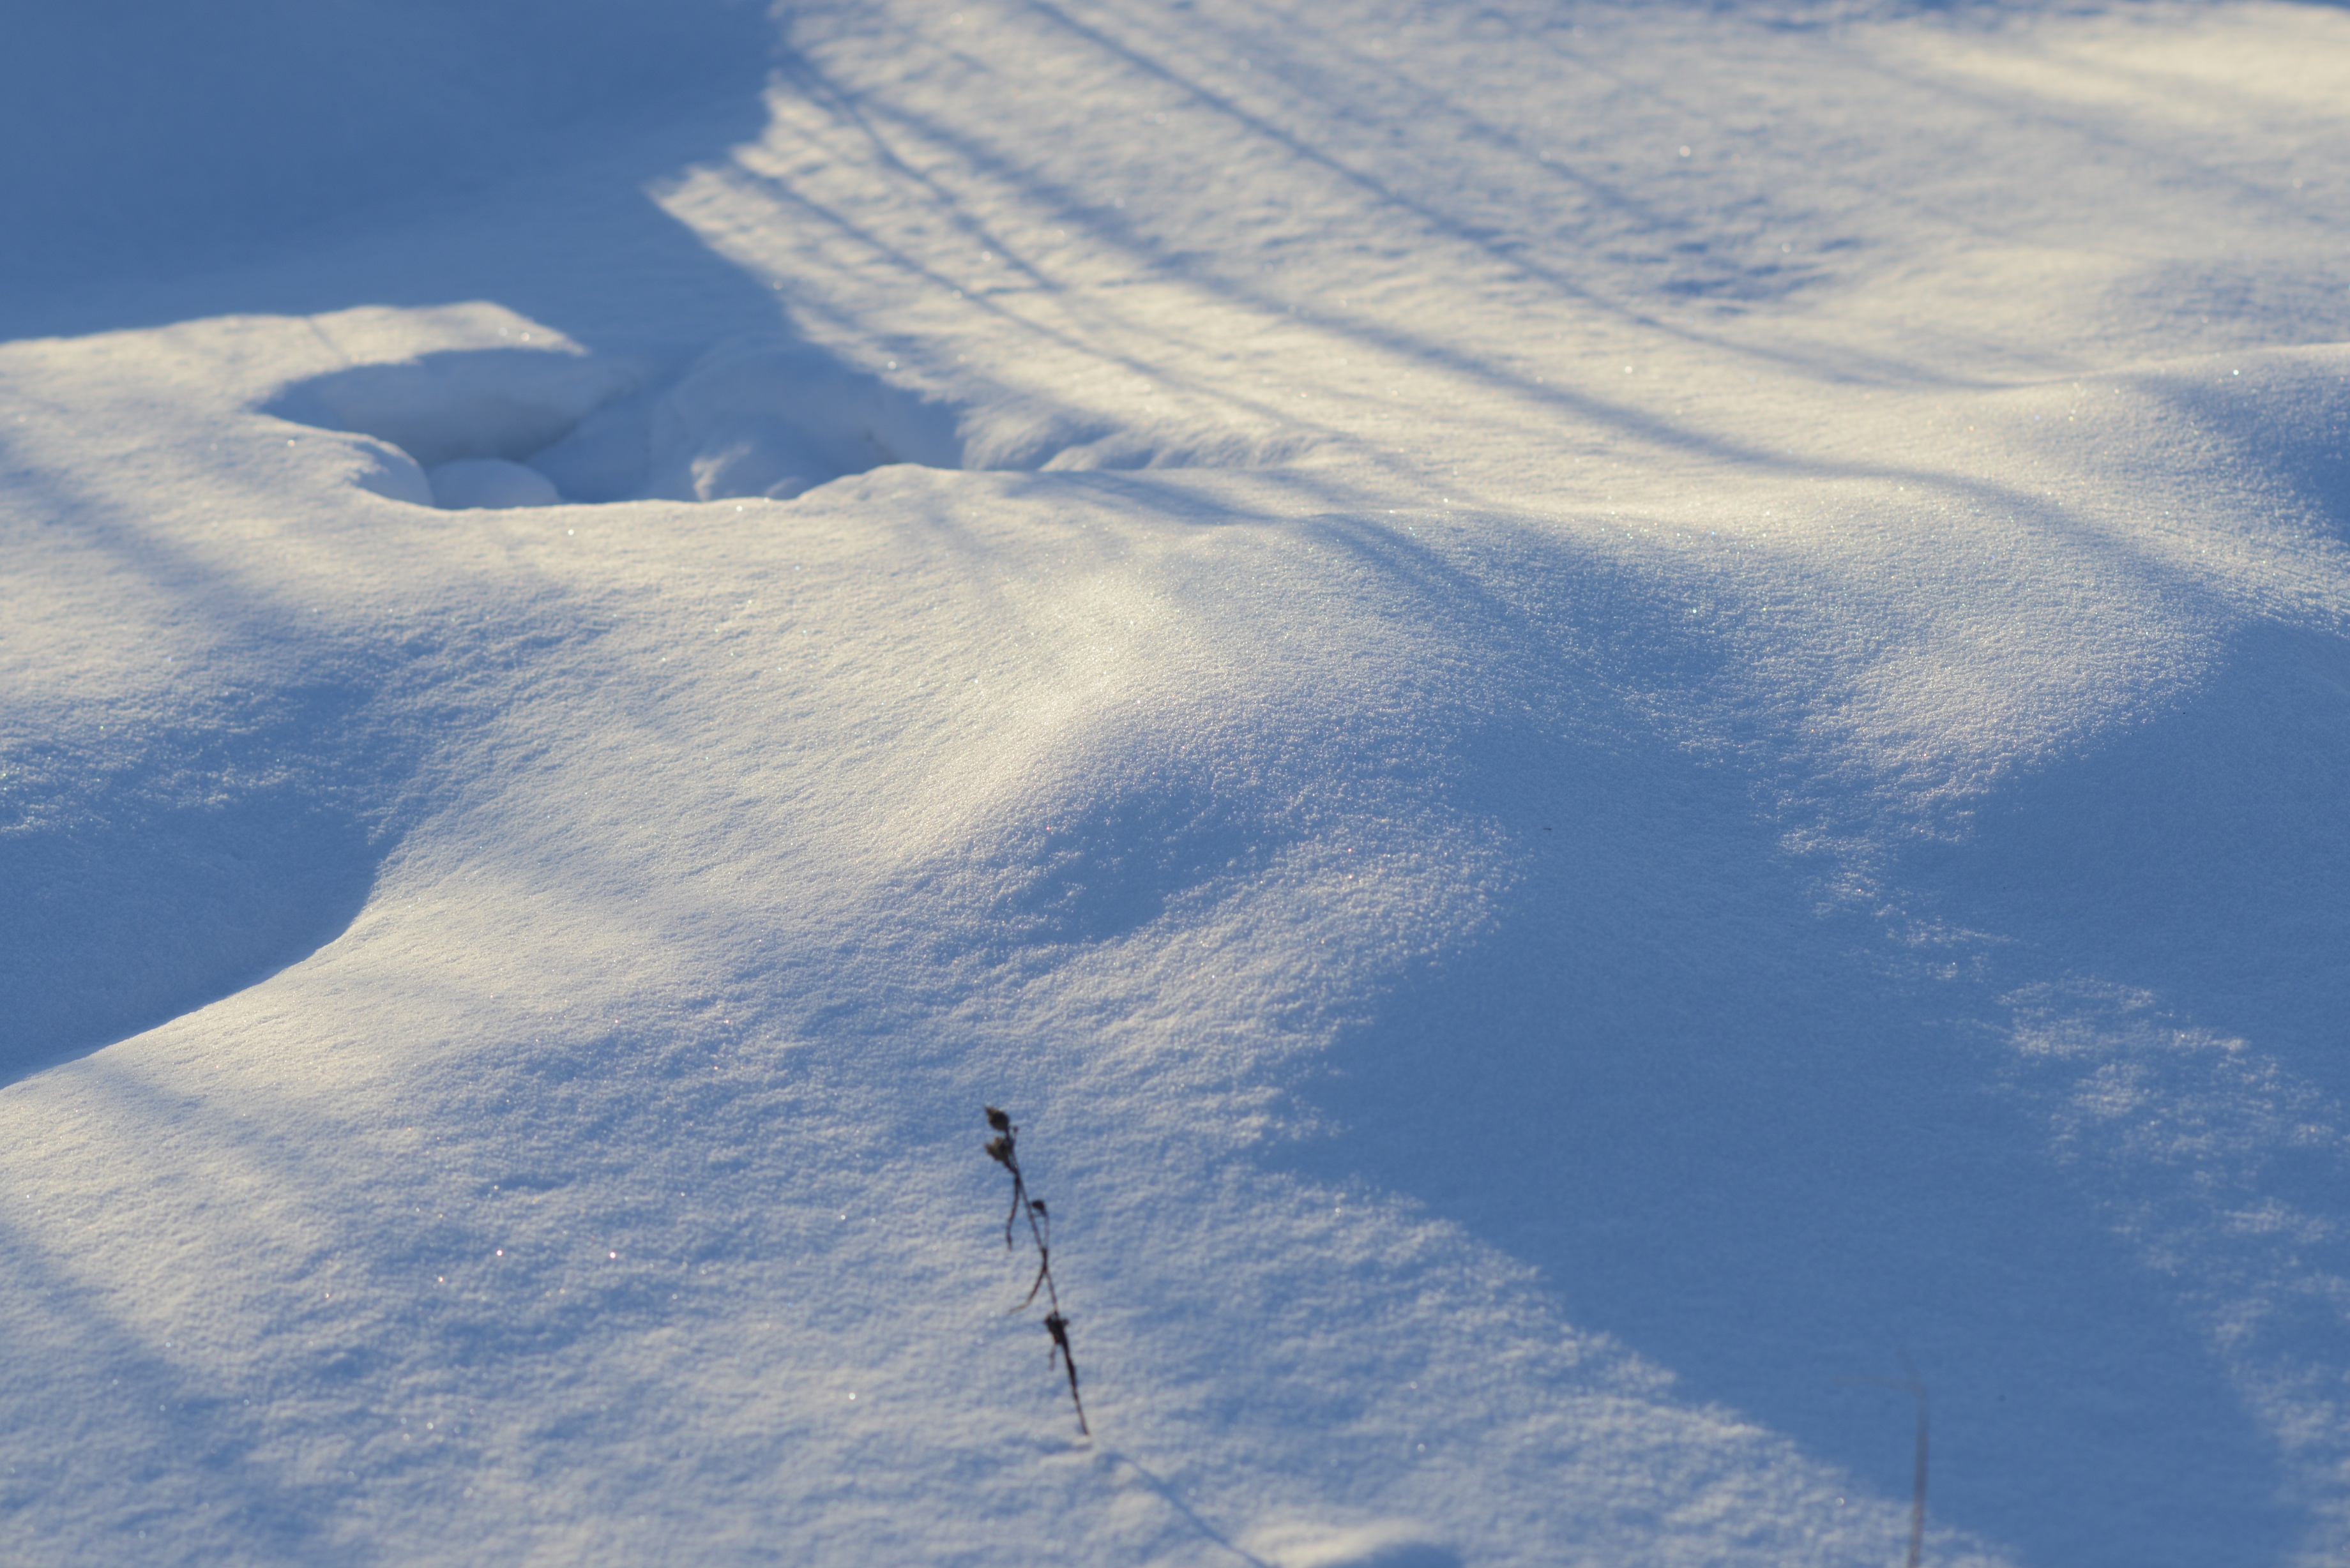
mountain, snow, winter, cloud, sky, mountain range, ice, weather, nikon, arctic, season, winter sport, 135mm, nikkor, piste, d800, nikond800, nikkor135mmaff2dc, freezing, atmosphere of earth, geological phenomenon